Past Life (TV series)

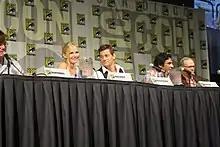
Past Life television show panel at Comic Con 2009. Left to right: executive producer David Hudgins, actors Kelli Giddish, Nicholas Bishop, Ravi Patel, executive producer Lou Pitt.

The series was created by David Hudgins and inspired by the 2007 book "The Reincarnationist", a crime thriller by M. J. Rose, whose main character, Josh Ryder, solves a 21st-century crime with memories and clues from his past life in ancient Rome.